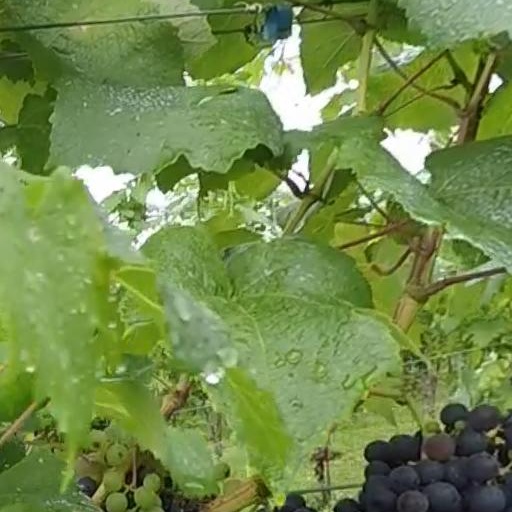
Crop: grape